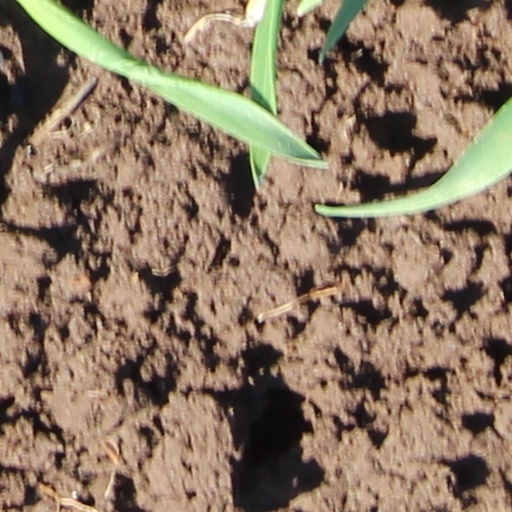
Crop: wheat